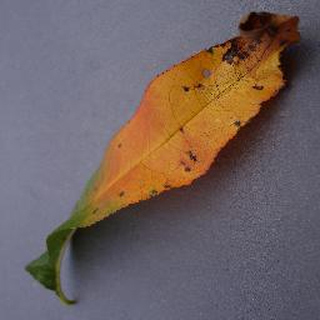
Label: peach_bacterial_spot